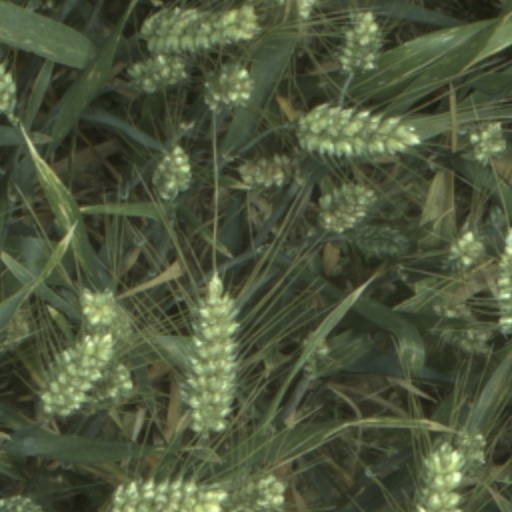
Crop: wheat